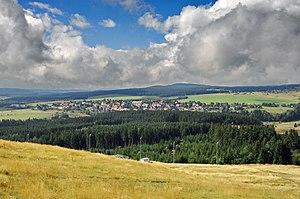
Abertamy est une ville du district et de la région de Karlovy Vary, en Tchéquie. Sa population s'élevait à 1 016 habitants en 2018.